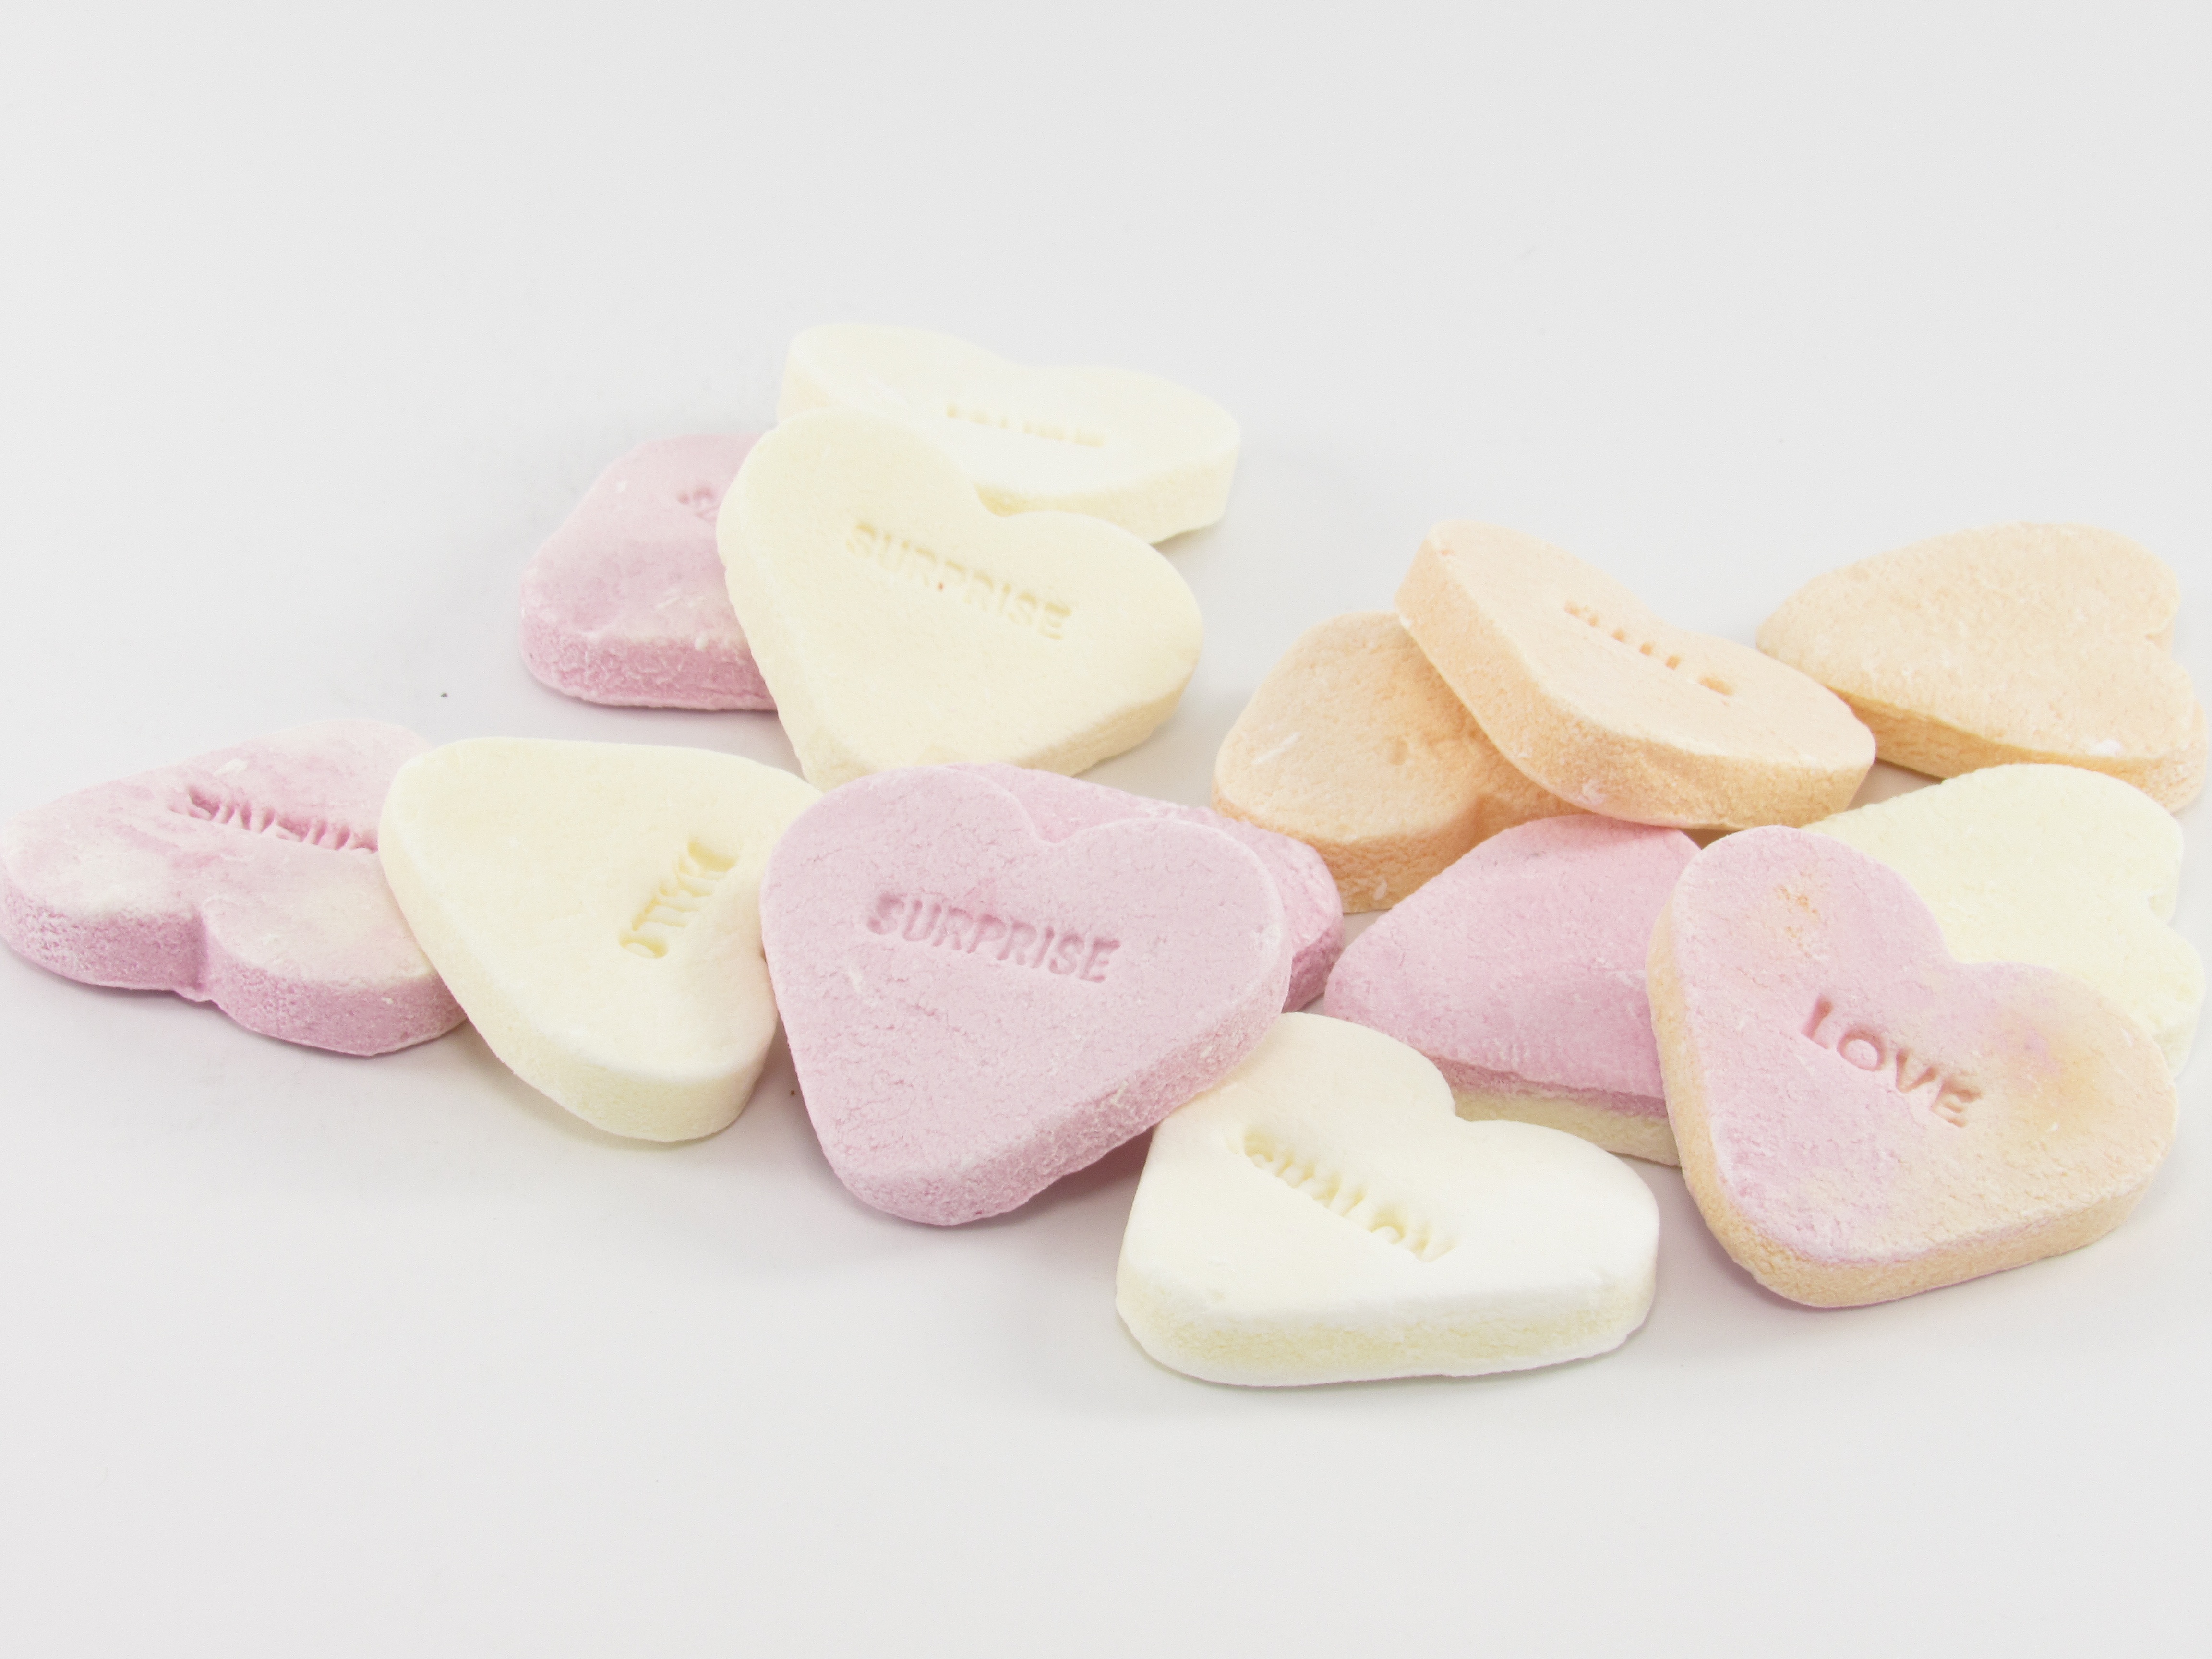
white, sweet, petal, heart, food, color, colorful, pink, paper, macaroon, dessert, colors, sweets, icing, hearts, candy